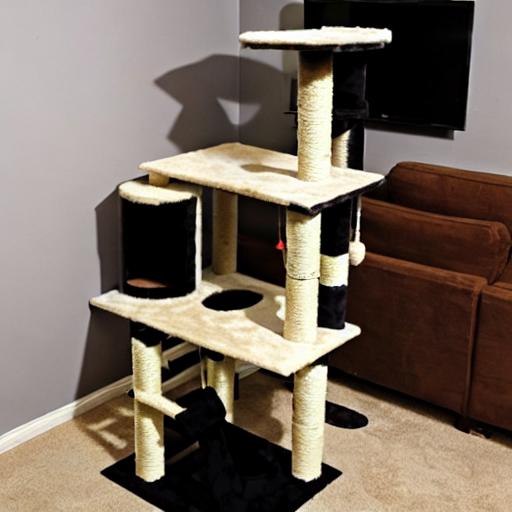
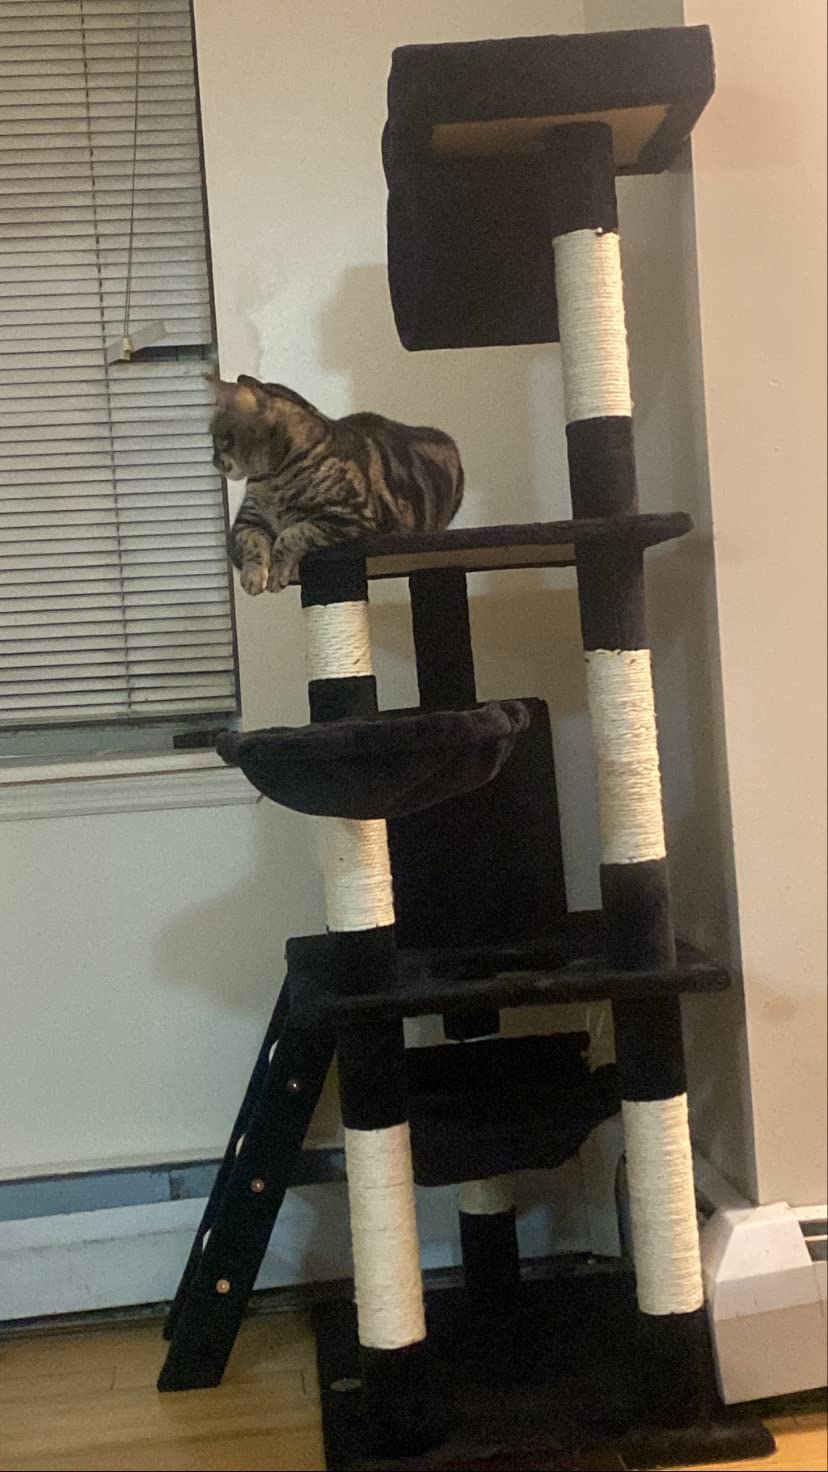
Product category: items_cat tree
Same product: no